Cumbernauld

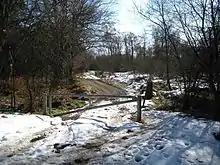
Track to Palacerigg from Fannyside

The Centre, built in the 1960s to serve the town's commercial needs in one brutalist megastructure, has often been described as one of the ugliest and least-loved examples of post-war design in Scotland. Despite its bad press, Cumbernauld is regarded as representing a significant moment in town design, and in 1993 it was listed as one of the sixty key monuments of post-war architecture by the international conservation organisation DoCoMoMo. In March 2022, the building was scheduled to be demolished.